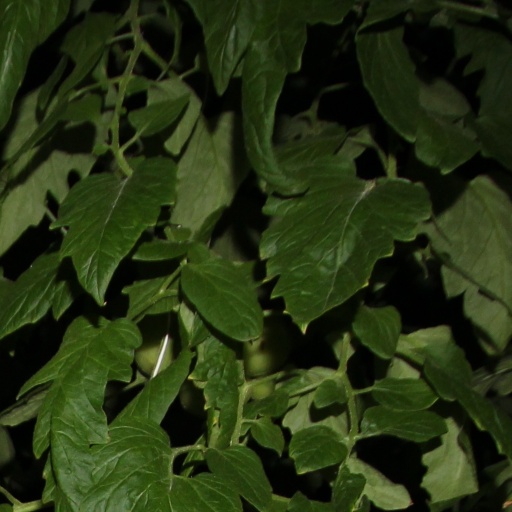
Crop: tomato